Operation Grapple (Yugoslavia)

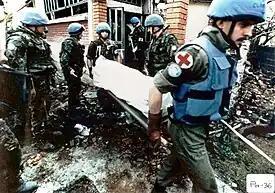
Soldiers of the Cheshire Regiment removing bodies from a building in the village Ahmići in April 1993.

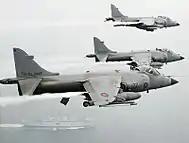
Sea Harriers from based in the Adriatic Sea during Operation Grapple, supporting UNPROFOR in Bosnia. On 20 September 1993 HMS "Invincible" hosted unsuccessful Warring Parties Peace Talks, hosted by Lord Owen and Mr Stoltenborg. In April 1994 a Sea Harrier was shot down on a mission near Gorazde; the pilot ejected safely and was recovered

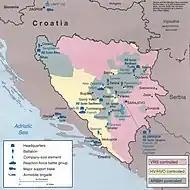
UNPROFOR deployments in October 1995.

Operation Grapple was the codeword used to cover UK defence operations in support of the UN peacekeeping missions in the former Yugoslavia (authorised by UNSCR 776 of September 1992); including the deployment of British forces in Bosnia and Croatia from October 1992 until December 1995 as part of the United Nations Protection Force (UNPROFOR). UNPROFOR would eventually hand over the peacekeeping mission in Bosnia to NATO's Implementation Force (IFOR) in winter 1995. The British participation in the IFOR was called Operation Resolute; the whole NATO mission was called Operation Joint Endeavour. The IFOR mission would last approximately a year, before it transitioned to the follow-on Stabilisation Force in Bosnia and Herzegovina (SFOR).